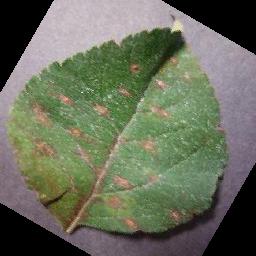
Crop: apple
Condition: cedar_rust